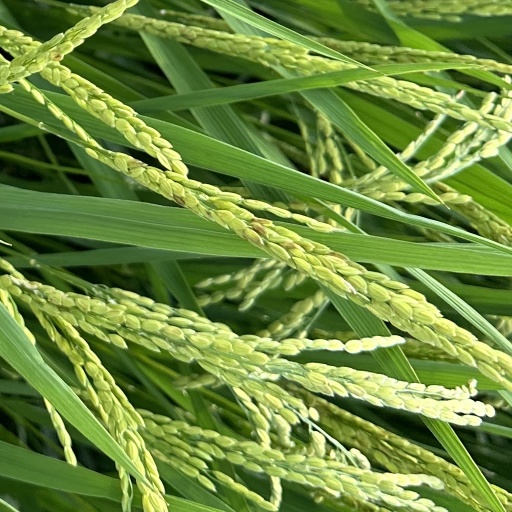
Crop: rice